Brooks Memorial State Park

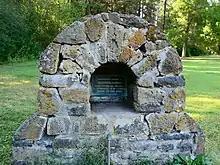
Park memorial dedicated to Brooks

The park was established after the state acquired six parcels of land between 1944 and 1957. The park was named in honor of Judge Nelson B. Brooks (1858-1928), a local administrator who was noted for establishing and improving roads in Klickitat County in the late 19th and early 20th centuries.